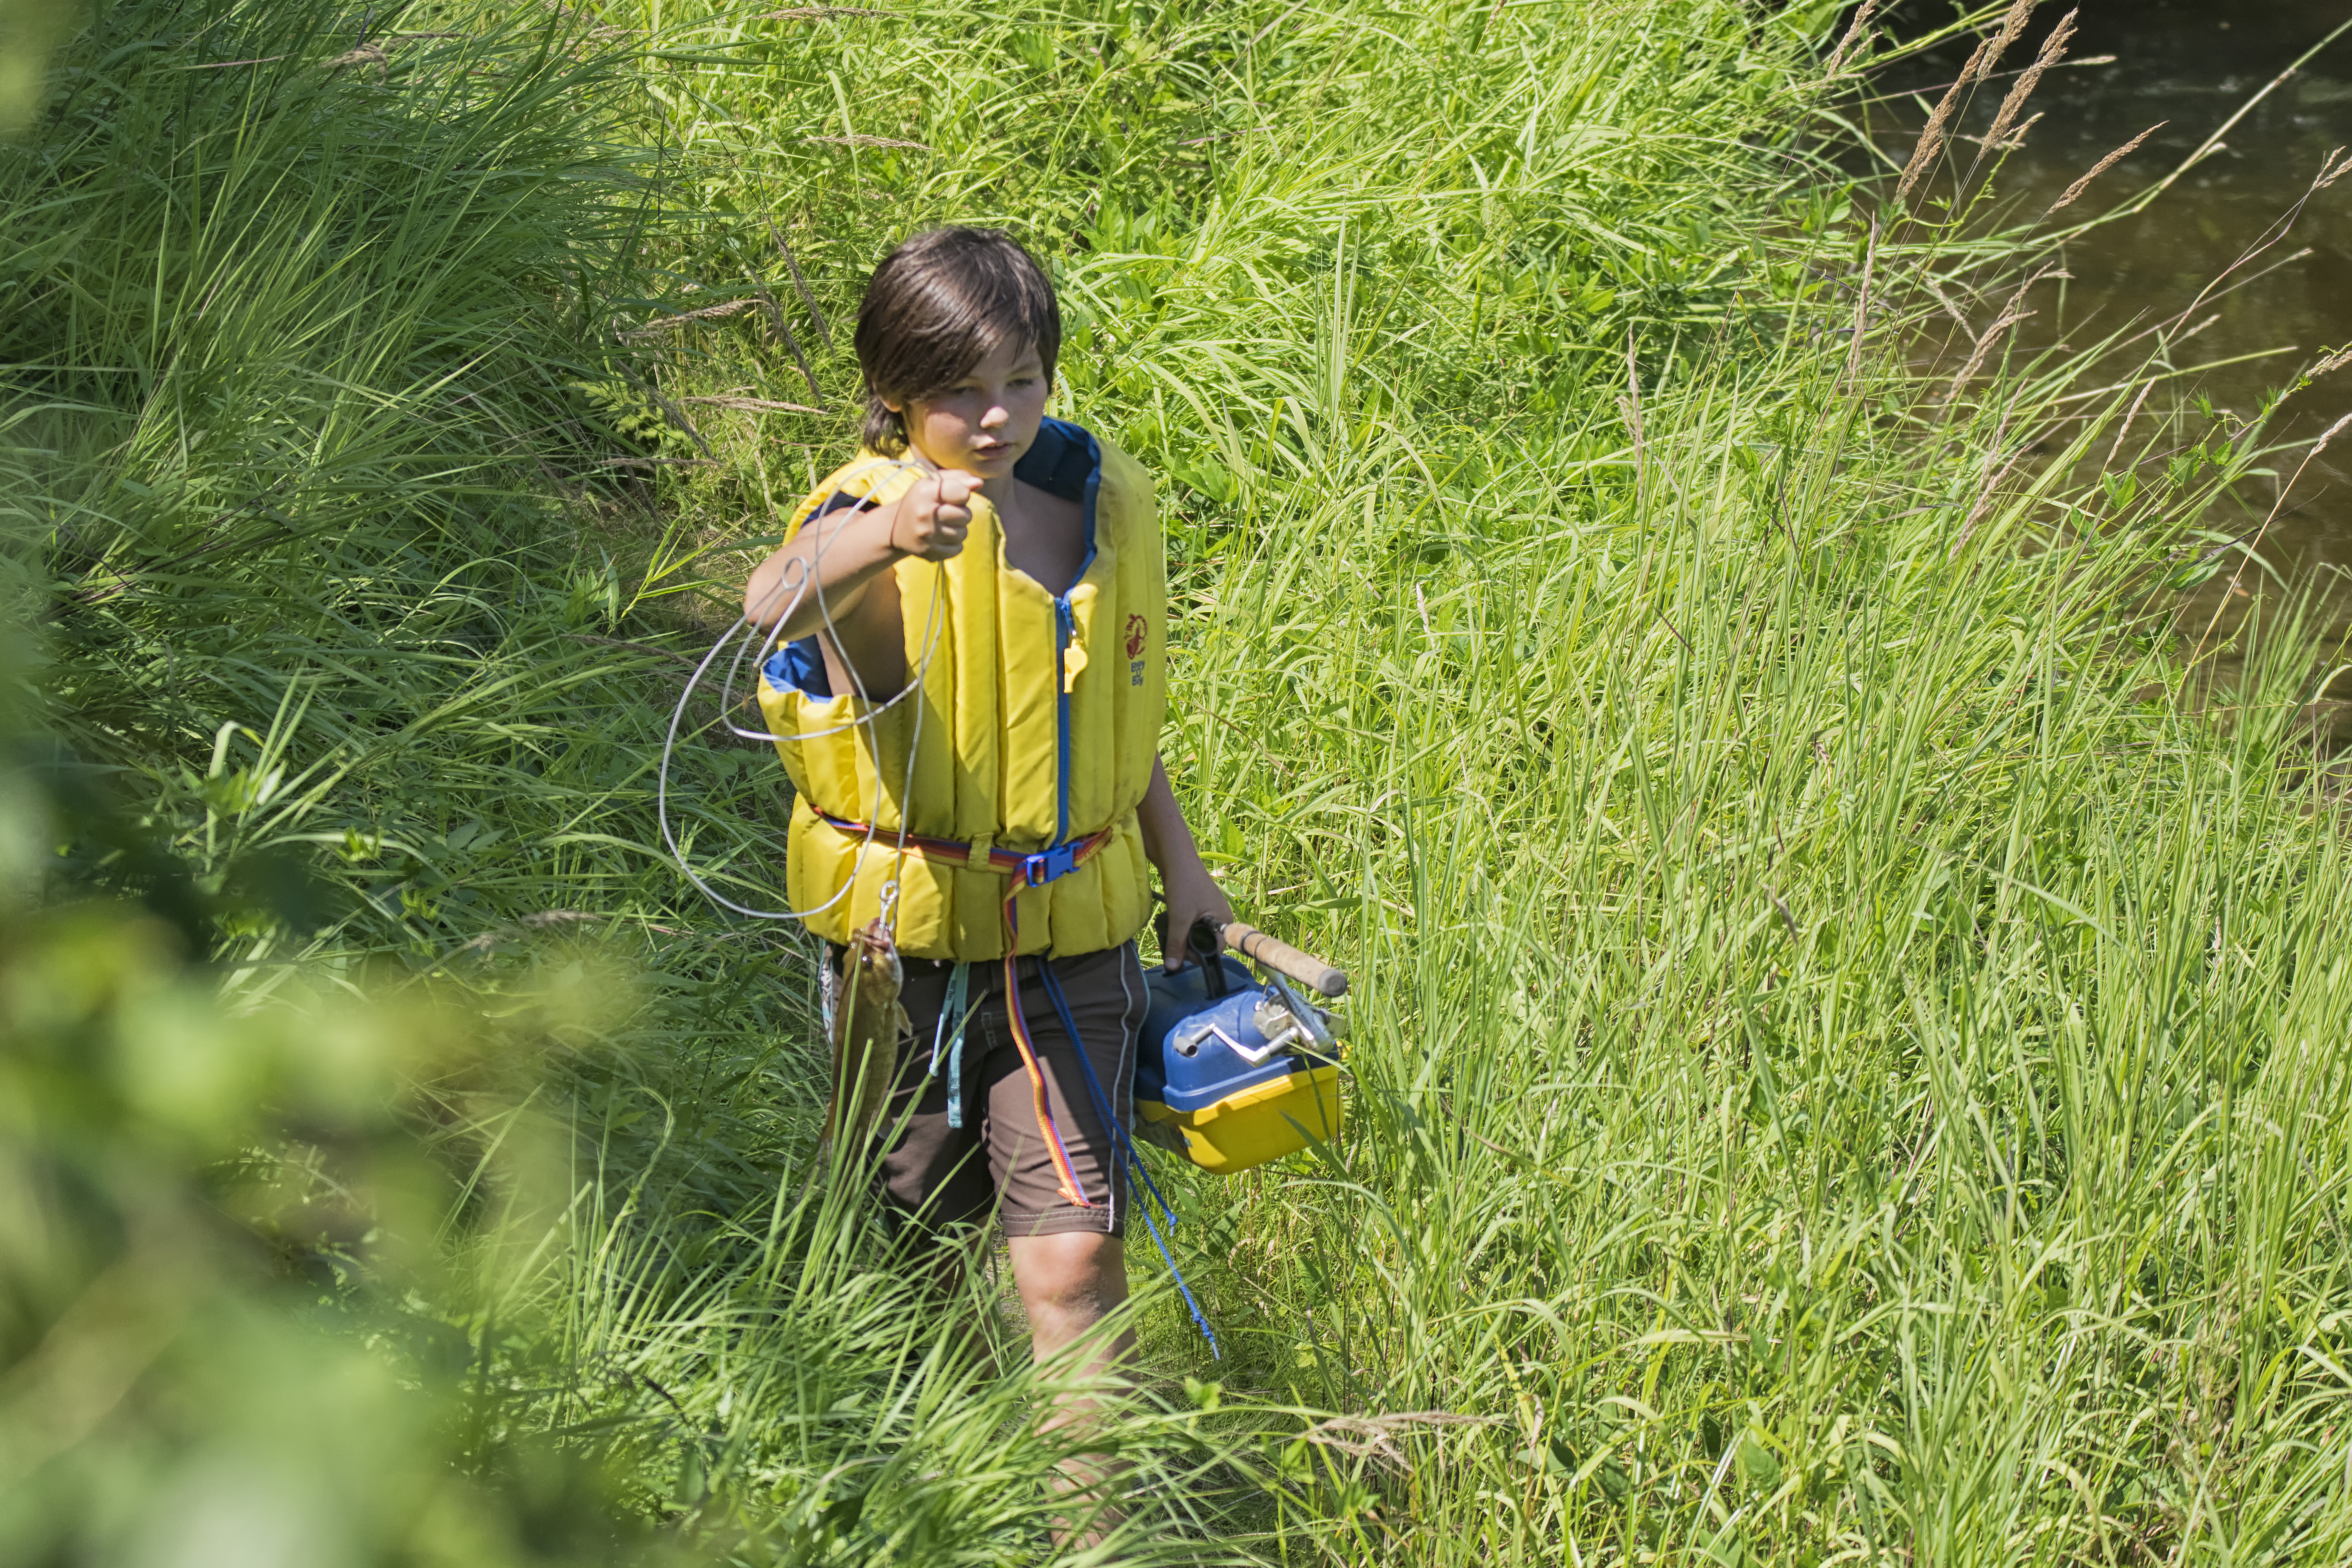
grass, walking, person, lawn, meadow, flower, adventure, green, jungle, child, canada, quebec, personne, sherbrooke, rural area, grass family